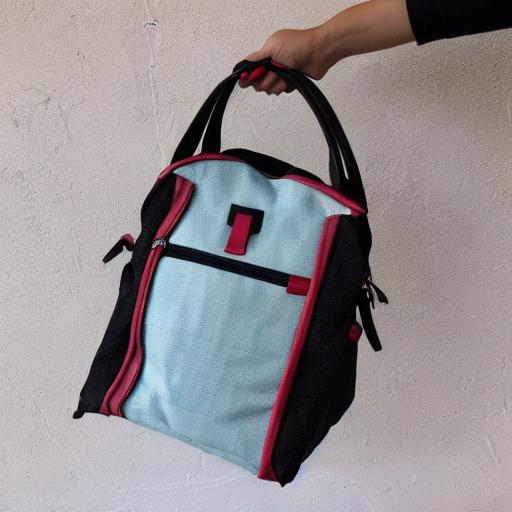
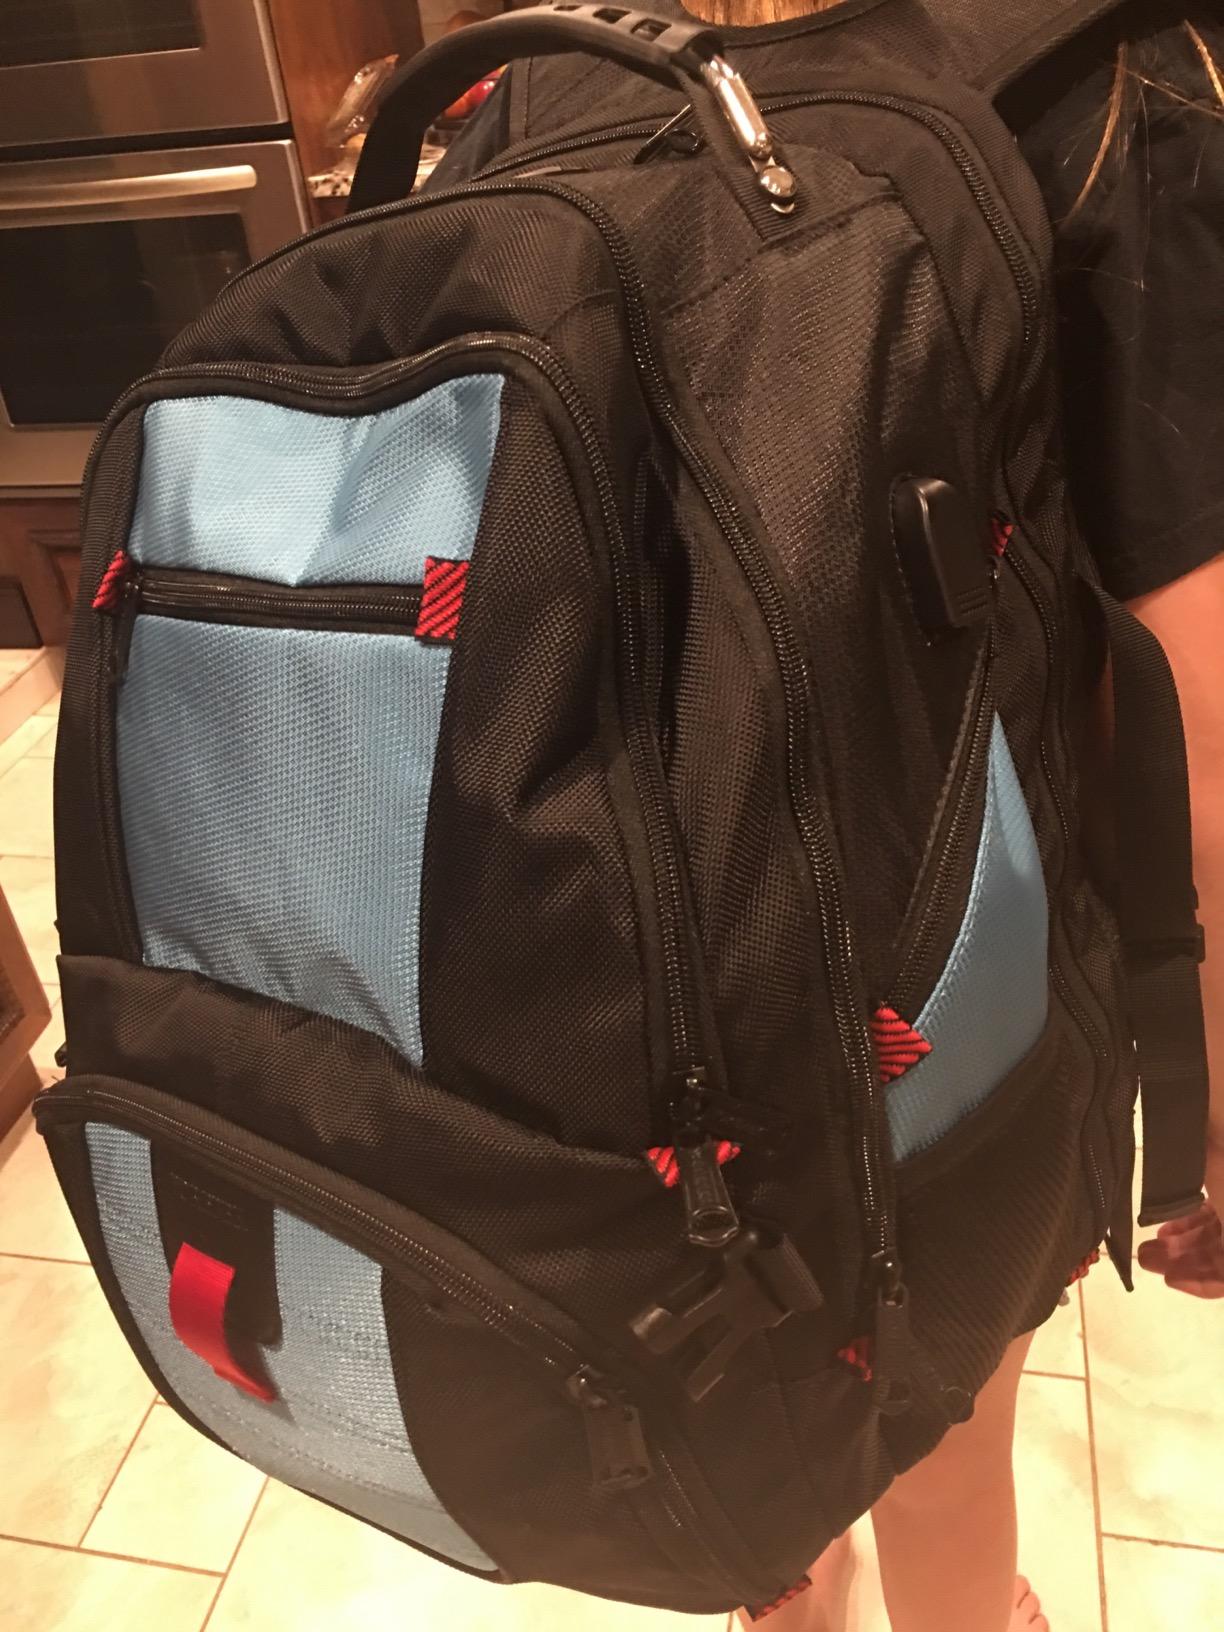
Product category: bag
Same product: no